Antonio Bisquert

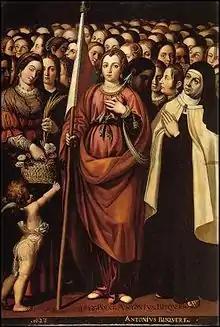
"Saint Ursula and the holy Jesus" by Antonio Bisquert, Teruel Cathedral, 1623

He was born in Valencia, where he became a pupil of Francisco Ribalta. He established himself at Teruel in 1620 where he got married.